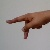
The image shows a hand gesture representing the letter 'P' in Indian Sign Language.